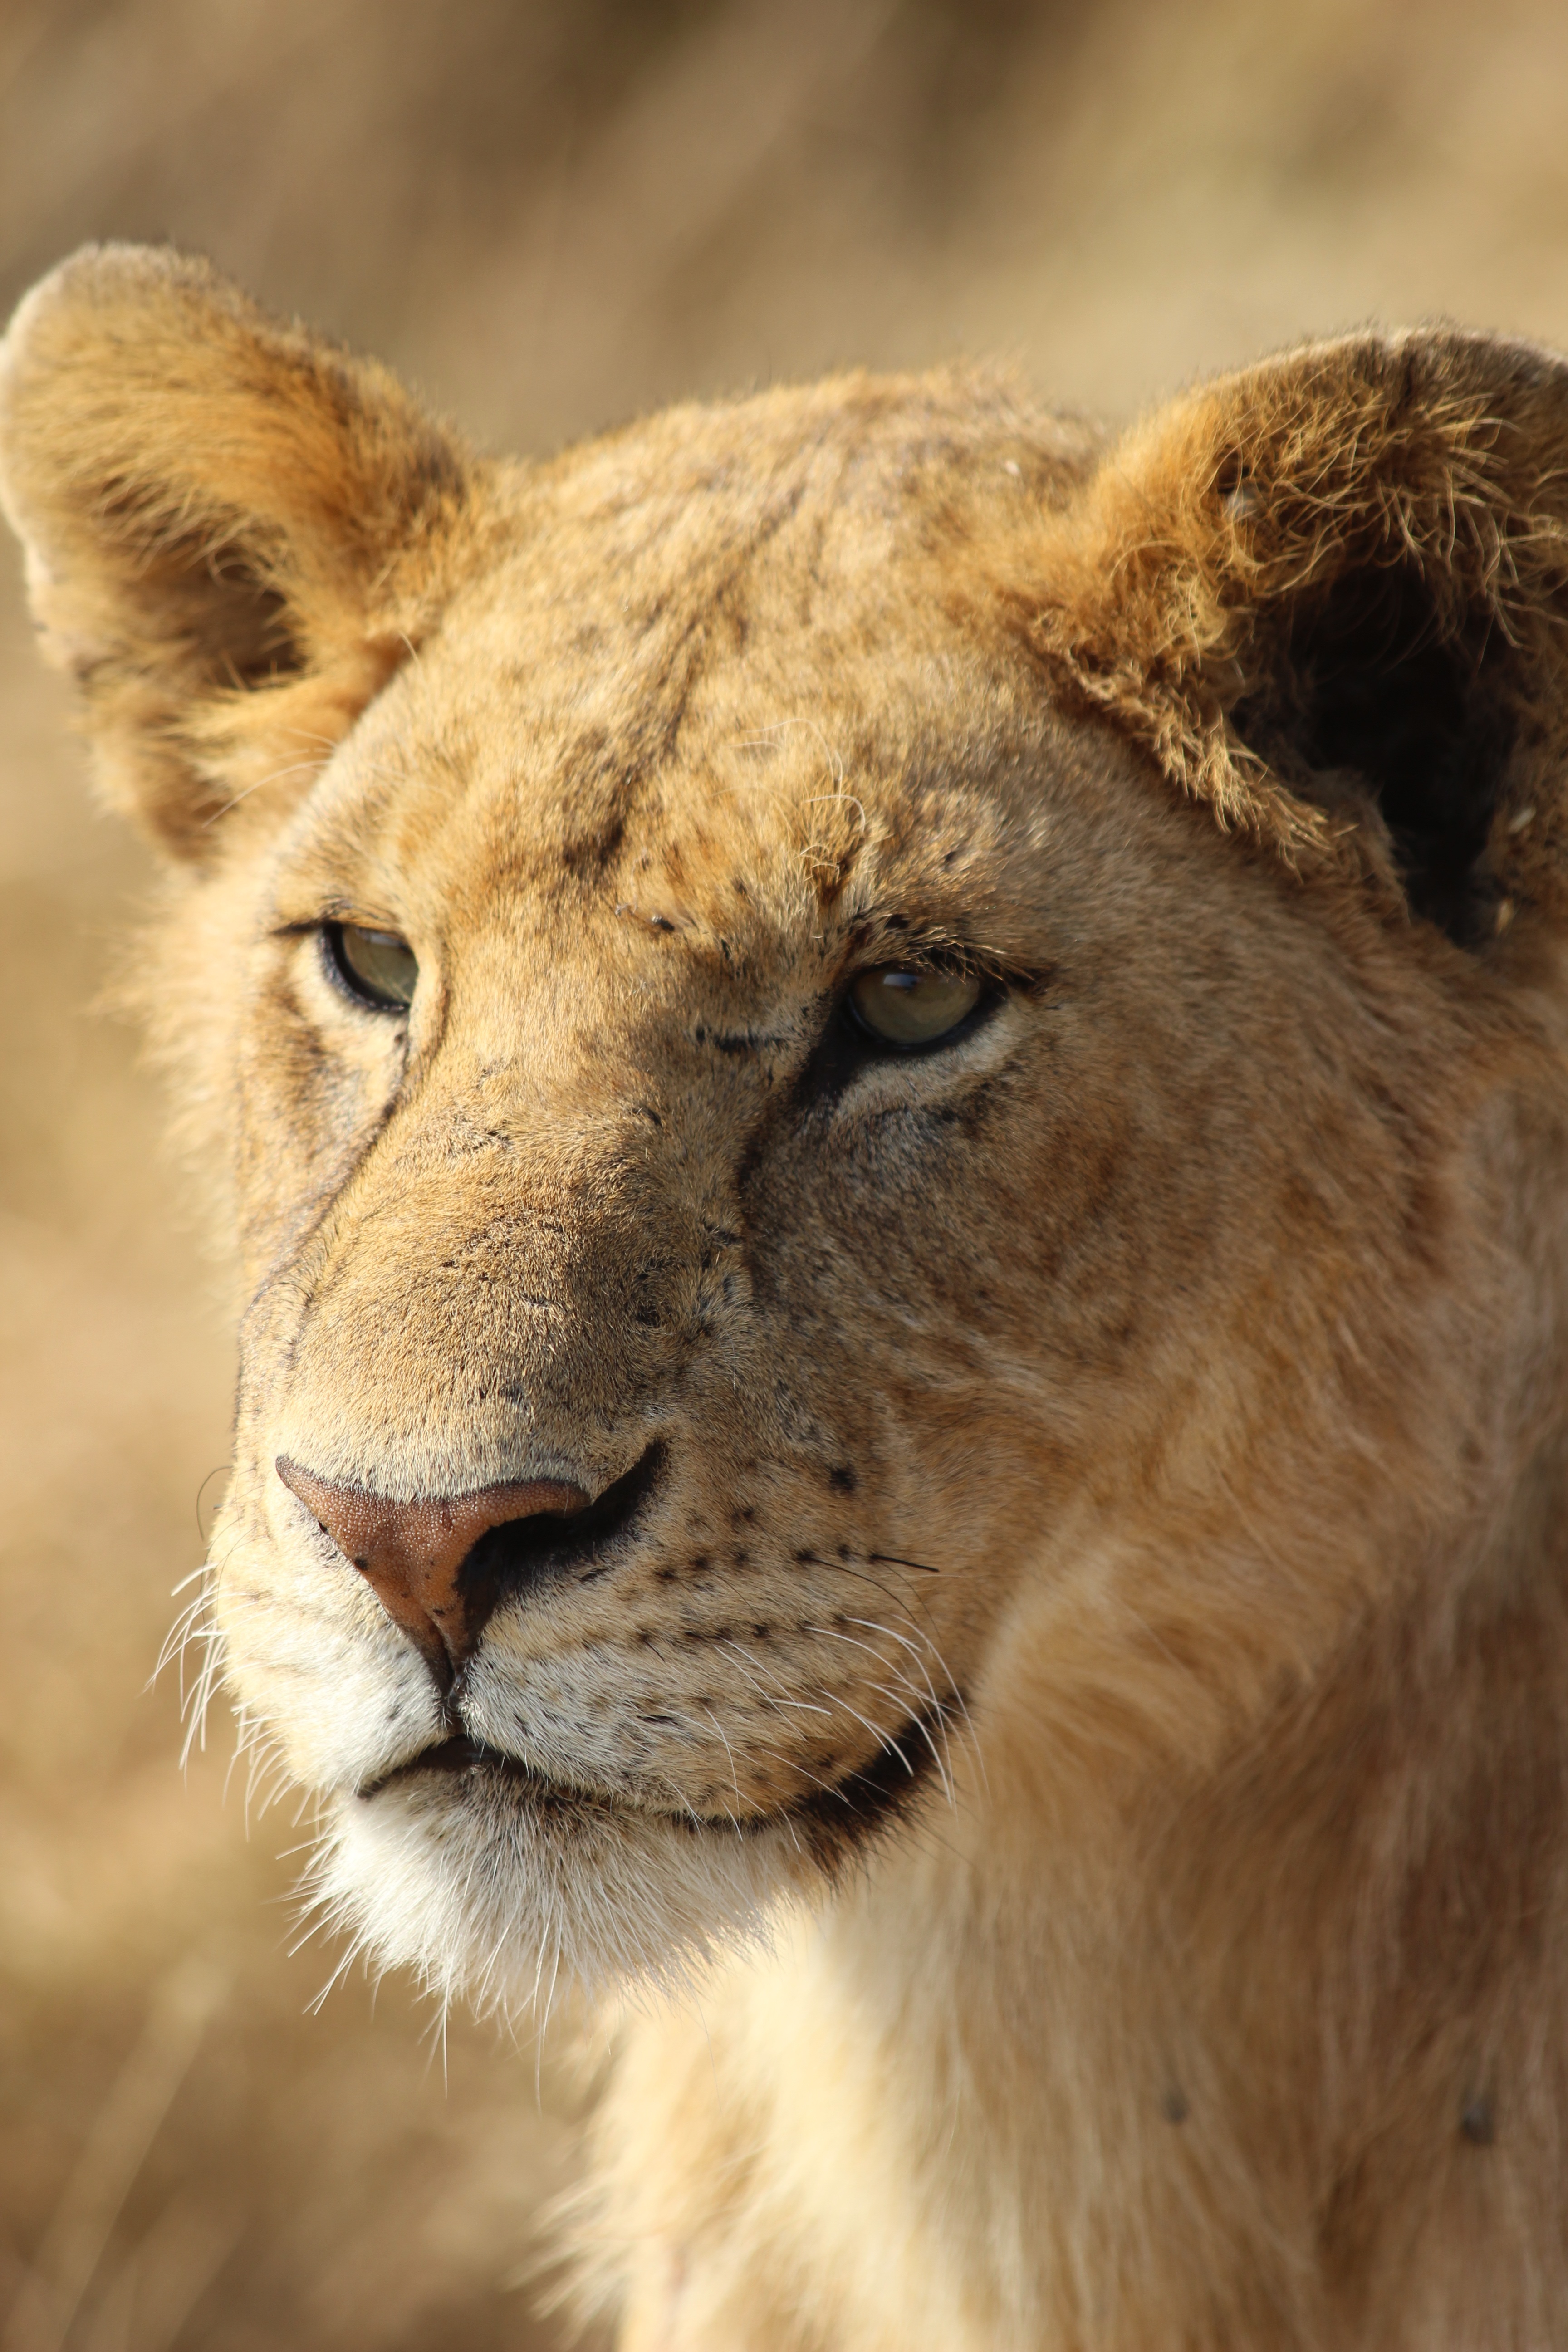
wildlife, wild, africa, mammal, mane, fauna, savanna, lion, close up, whiskers, snout, vertebrate, safari, big cats, cat like mammal, masai lion